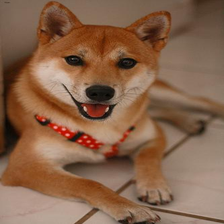
Species: dog
Breed: shiba inu